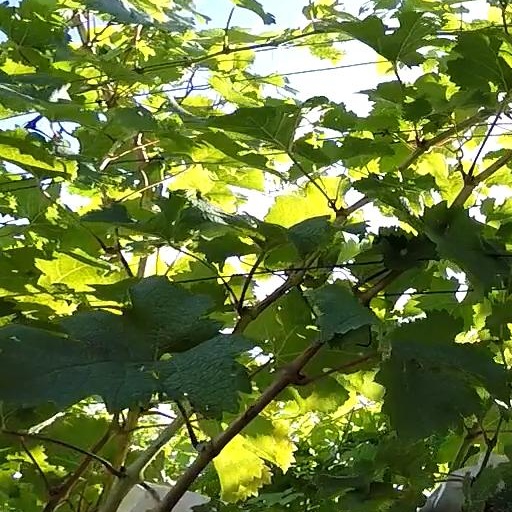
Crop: grape